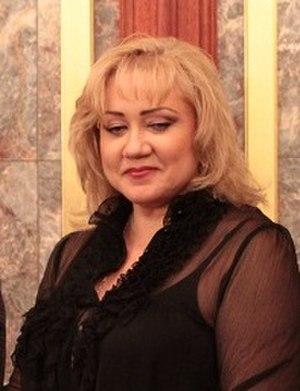
Olga Vladimirovna Borodina, née le 29 juillet 1963 à Léningrad, est une mezzo-soprano russe.